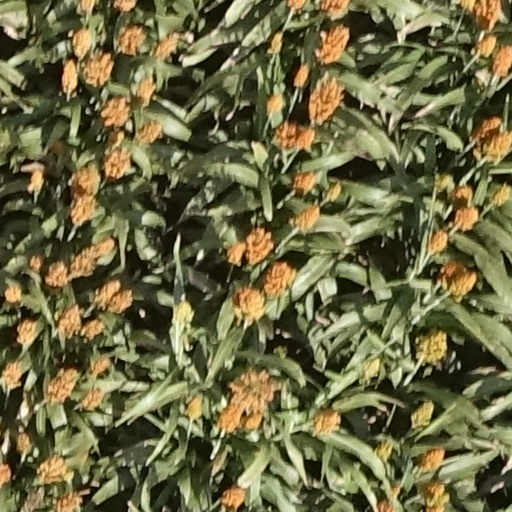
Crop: sorghum